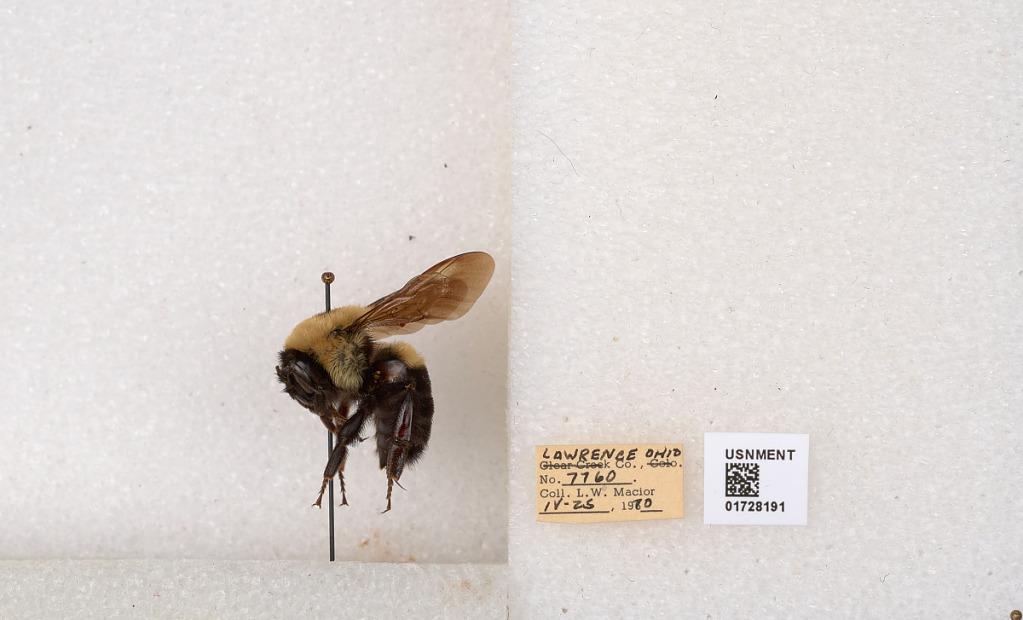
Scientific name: Bombus (Separatobombus) griseocollis (De Geer)
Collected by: L. Macior
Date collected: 1970-4-25
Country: United States
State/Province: Ohio
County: Lawrence
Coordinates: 38.5985, -82.5367